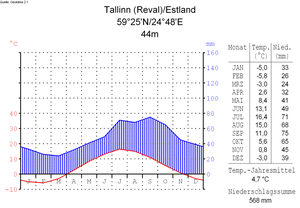
Tallinn / Geografi / Klima
Klimadiagram for Tallinn med oversigt over nedbør og temperaturer
Tallinn er hovedstad og største by i Estland. Den ligger på landets nordkyst ud til Den Finske Bugt i Harjumaa. Fra 1200-tallet og frem til 1918 var byen kendt som Reval. Tallinn kommune har et areal på 159,31 km². Der bor 434.562 indbyggere.